Vietnamese Civil War of 1789–1802

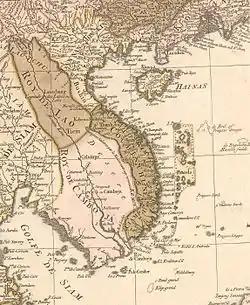
1760 Map of Dai Viet kingdom: Đàng Ngoài (Tonkin) & Đàng Trong (Cochinchina)

From the 16th to 18th century, the Vietnamese realm of Dai Viet after had been loomed by a series of civil wars and social unrest, was effectively partitioned into two semi-autonomous entities, Đàng Ngoài and Đàng Trong, ruled by the rivalry Trinh and Nguyen Phuc families on behalf of the Le Duy dynasty. The Tayson rebellion led by three Tayson brothers Nguyen Nhac, Nguyen Hue and Nguyen Lu broke out at the Nguyen-controlling town of An Khe in 1771 eventually became a massive blow and brought the three ruling families to a comma. A Nguyen Prince who was the only one who survived a Tây Sơn massacre in 1777, Nguyen Phuc Anh, was able to escape to Siam with assistance from Pierre Pigneau de Behaine, a prominent French Catholic bishop. Nguyen Nhac established himself as a monarch in 1778. In 1781 Nguyen Anh returned and attacked Nguyen Nhac with six Portuguese mercenary galleons, but was defeated and was forced to depart to Siam. The Siamese king Rama I showed his clemency to restore Nguyen Anh as he allied with the Nguyen prince and married Nguyen Anh's niece. In January 1785 the Siamese and Nguyen loyalists again were annihilated by Tayson fleet while they were trying to retake Saigon, this time was Nguyen Hue commanding the Tây Sơn. In 1786, after having destroyed the Trinh family in the north and brought the Le Duy dynasty behind their heels, the Tayson brothers divided the kingdom into three parts: north to Nguyen Hue, central to Nhac and south to Lữ. Two years later Nguyen Phuc Anh and his comrade Pigneau de Behaine, had signed the alliance treaty of Versailles with French monarch Louis XVI in November 1787, and then returned to Bangkok in 1788, then reached Saigon with 14 French officers, 360 soldiers, and 125 sailors. Cochinchinese (southern Vietnam) landlords, aristocracy class, and Chinese merchants, immediately revolted and joined the Nguyen loyalists. They were able to force the Tayson king of Saigon, Nguyễn Lữ, to flee to the north. The Nguyen Prince sought to establish his rule over the Mekong Delta, strengthen his military and prepare new campaigns against the Taysons. He dispensed the peasants lands, exchanging rice for weapons, and recruited mercenaries from his allies in India, Thailand, Cambodia, Java, to the Philippines. At the same time, Tayson senior leader Nguyen Hue, now known as Quang Trung, has just liquidated a Chinese intervention in northern Vietnam, consolidated Taysons control over Tonkin and upper Cochinchina (encompass modern-day North and Central Vietnam).